Describe the emotion expressed in this image:  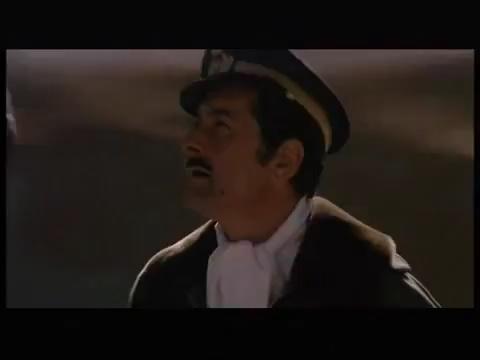
This person displays Suffering, valence and arousal with low intensity.